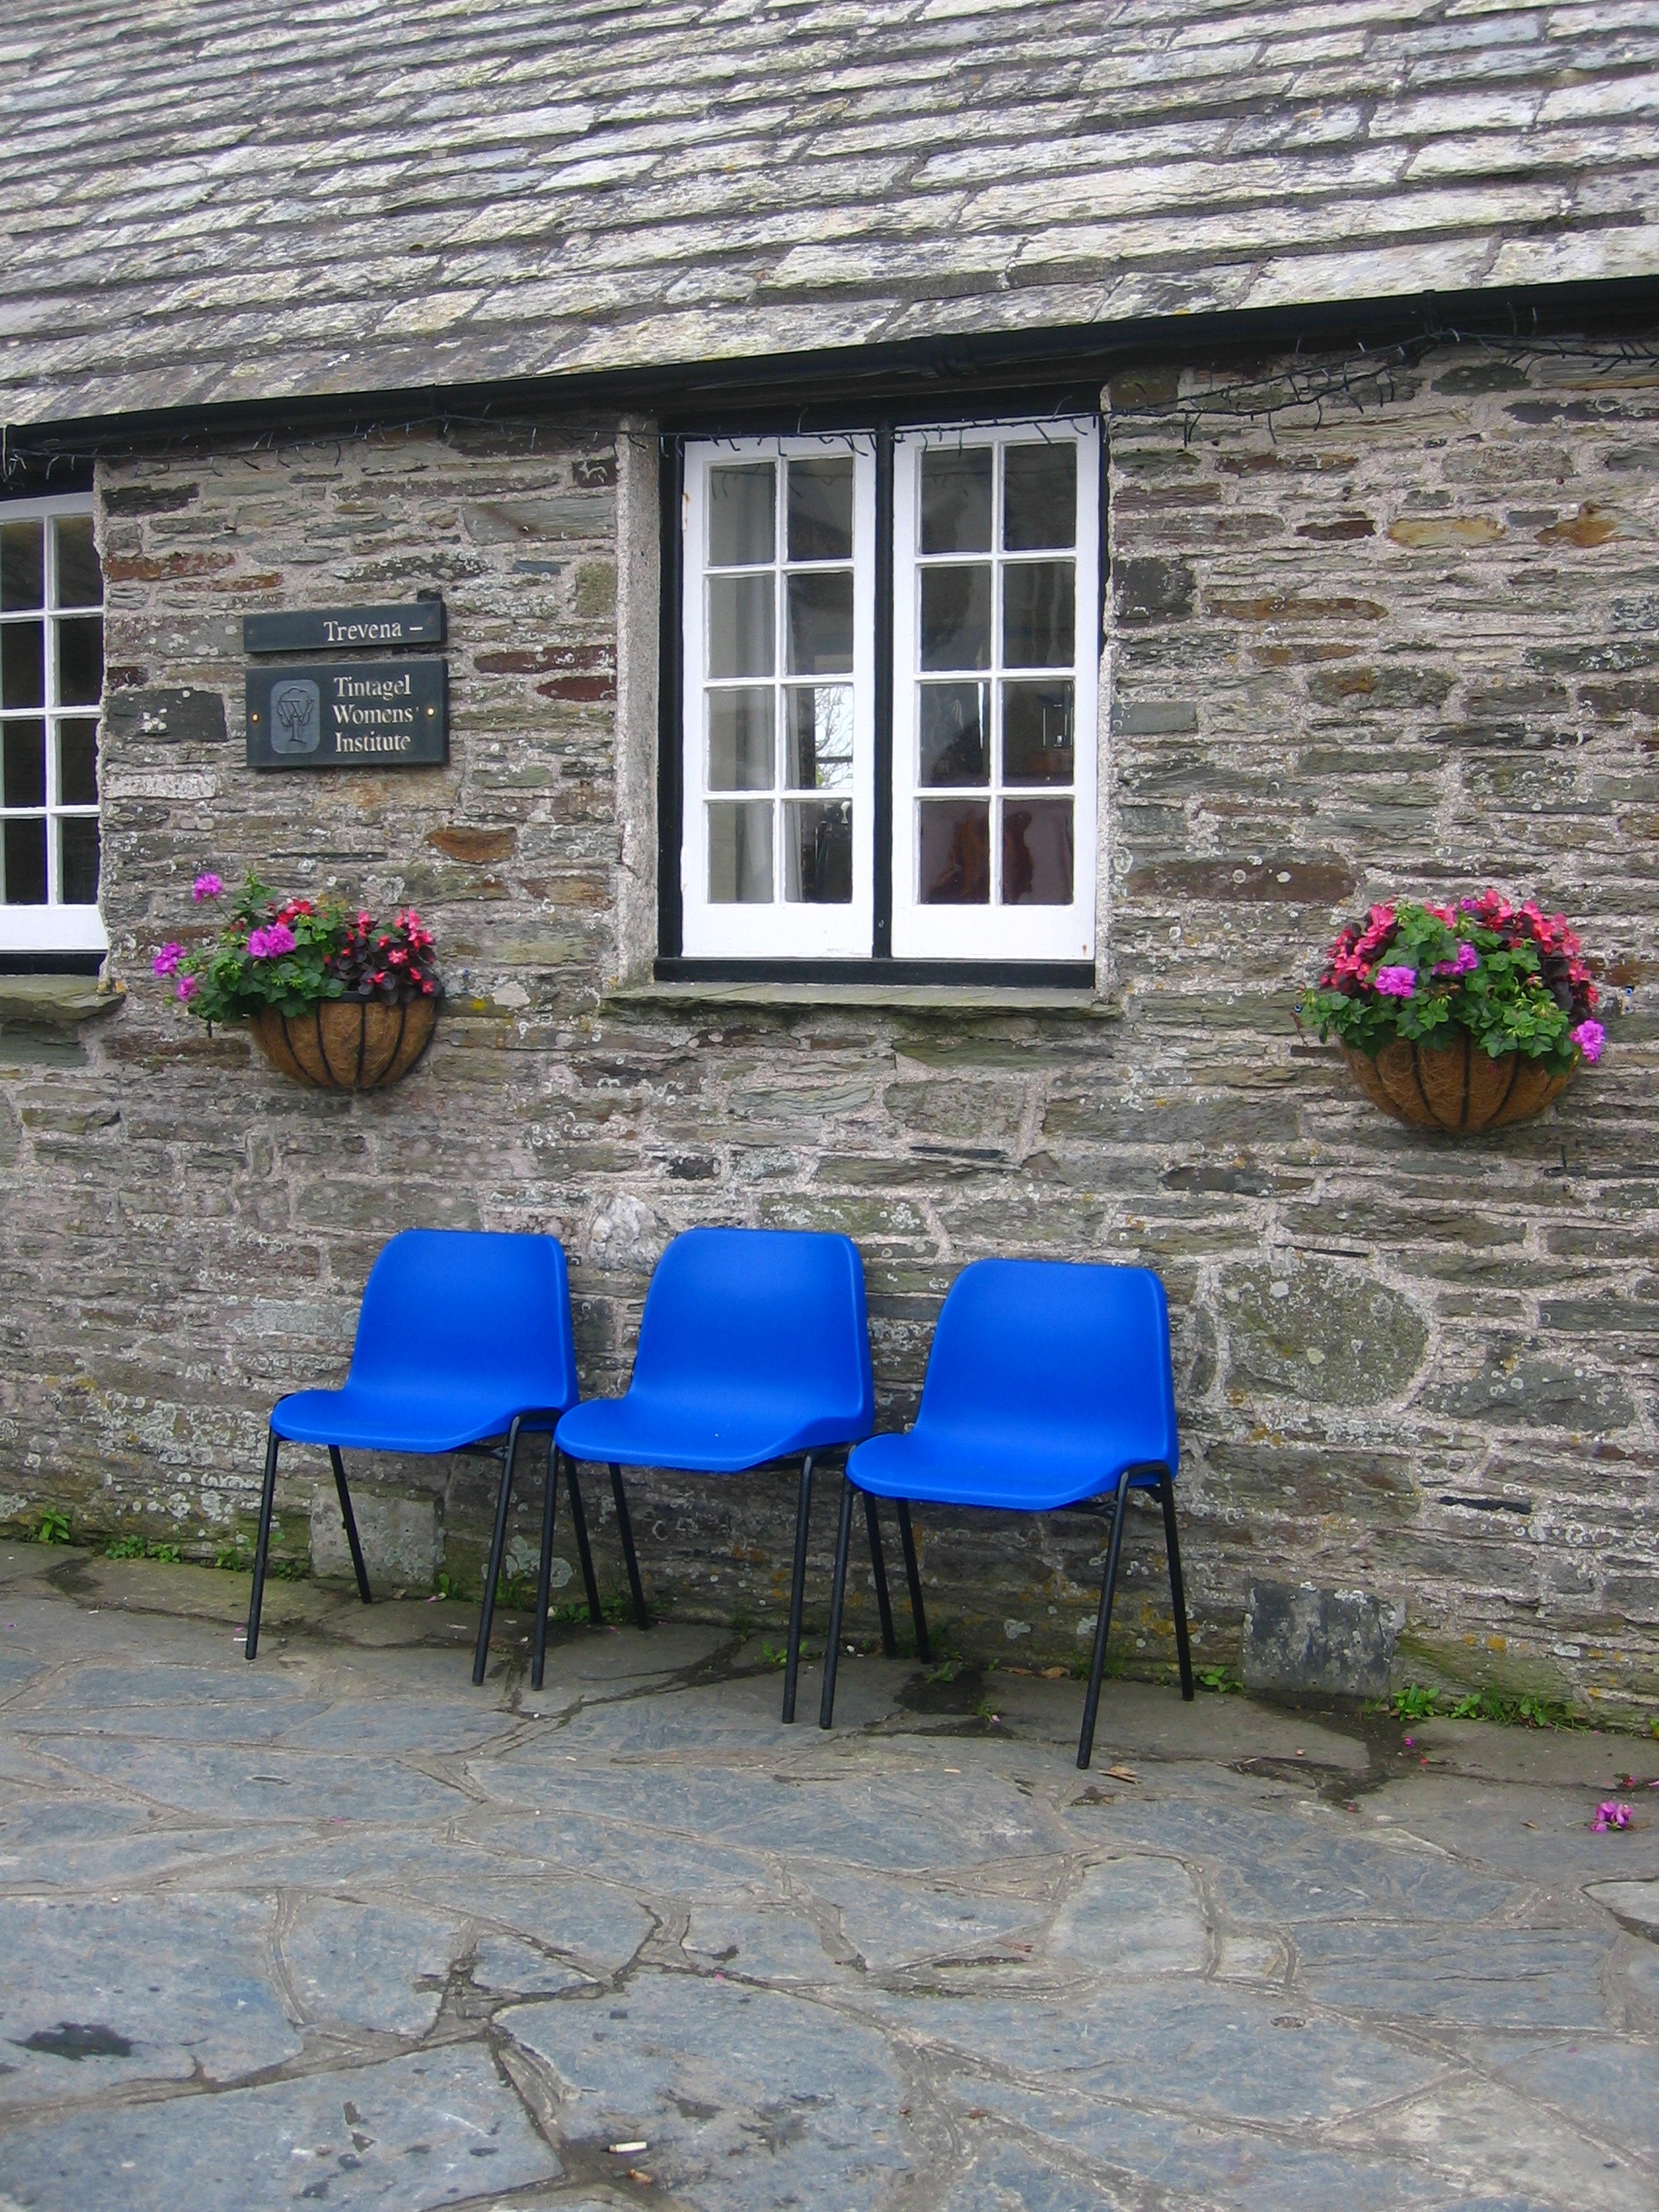
wood, house, chair, window, home, wall, porch, village, idyllic, cottage, backyard, property, blue, rest, furniture, england, farmhouse, estate, yard, cornwall, outdoor structure